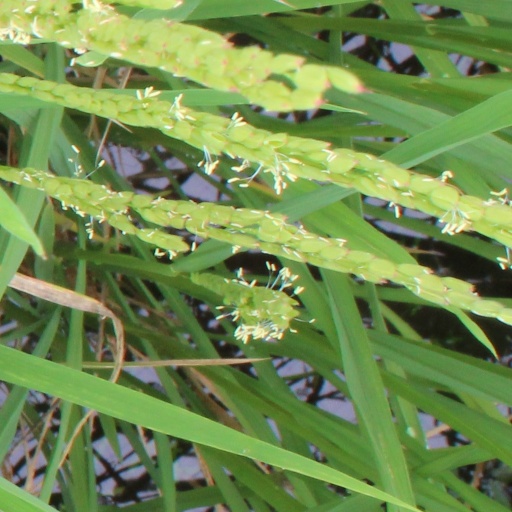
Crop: rice